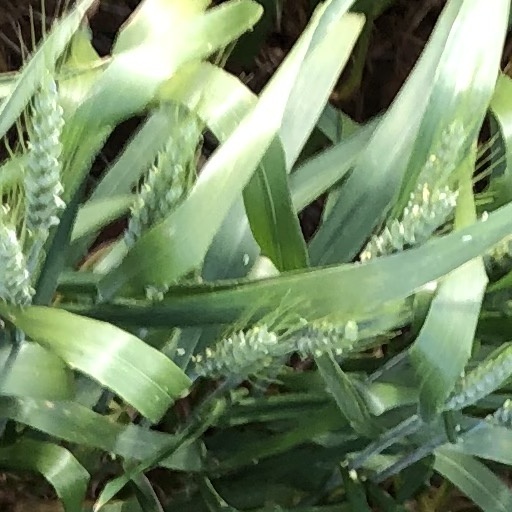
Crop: wheat